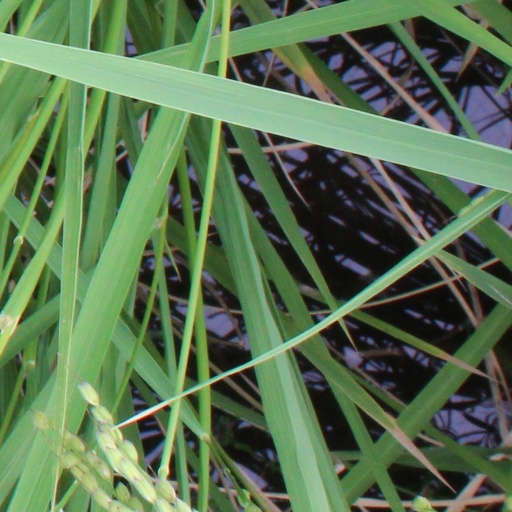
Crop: rice